South Fork Eel River

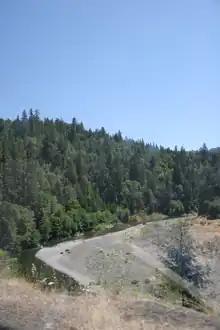
The South Fork Eel River appears dark in deeper areas, while it is a light blue in shallows.

The largest tributary of the South Fork is the East Branch South Fork Eel River, which is approximately long. Tenmile Creek, at long, is the second largest tributary. Other major tributaries include Cedar Creek, at long; Bull Creek at long; and Hollow Tree Creek at long. There are many streams with repeating names in the watershed, including Low Gap Creek, Redwood Creek, Rock Creek, and Red Mountain Creek.